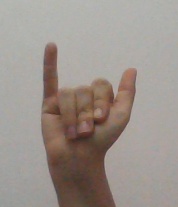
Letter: ya